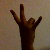
The image shows a hand gesture representing the number 7 in Indian Sign Language.